Gabriel Bortoleto

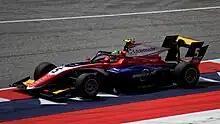
Bortoleto driving the Dallara F3 2019 during the 2023 Spielberg Formula 3 round

At the end of September, Bortoleto participated in the 2022 FIA Formula 3 post-season test at Jerez with Trident, partnering Oliver Goethe and Leonardo Fornaroli. Shortly afterwards, he was announced as a Trident driver for the 2023 FIA Formula 3 Championship, becoming the first driver to be announced to a team for that season.